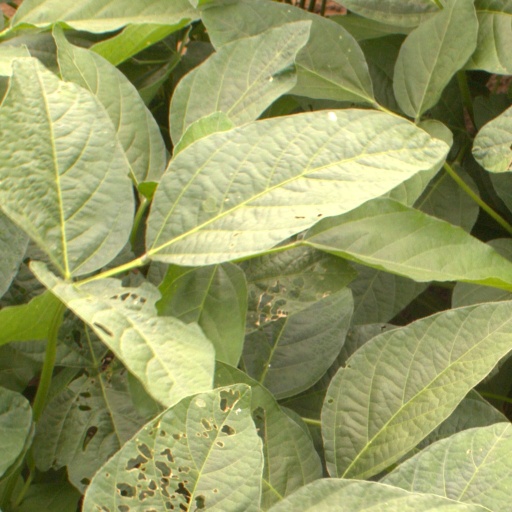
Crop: soybean